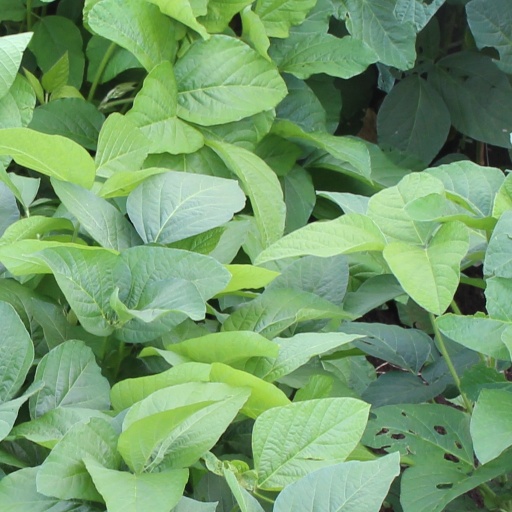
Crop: soybean